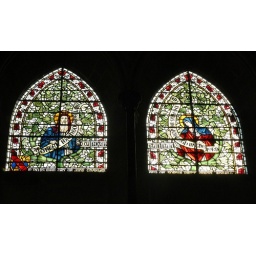
A pair of stained glass windows in Salisbury Cathedral.